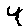
Label: 4